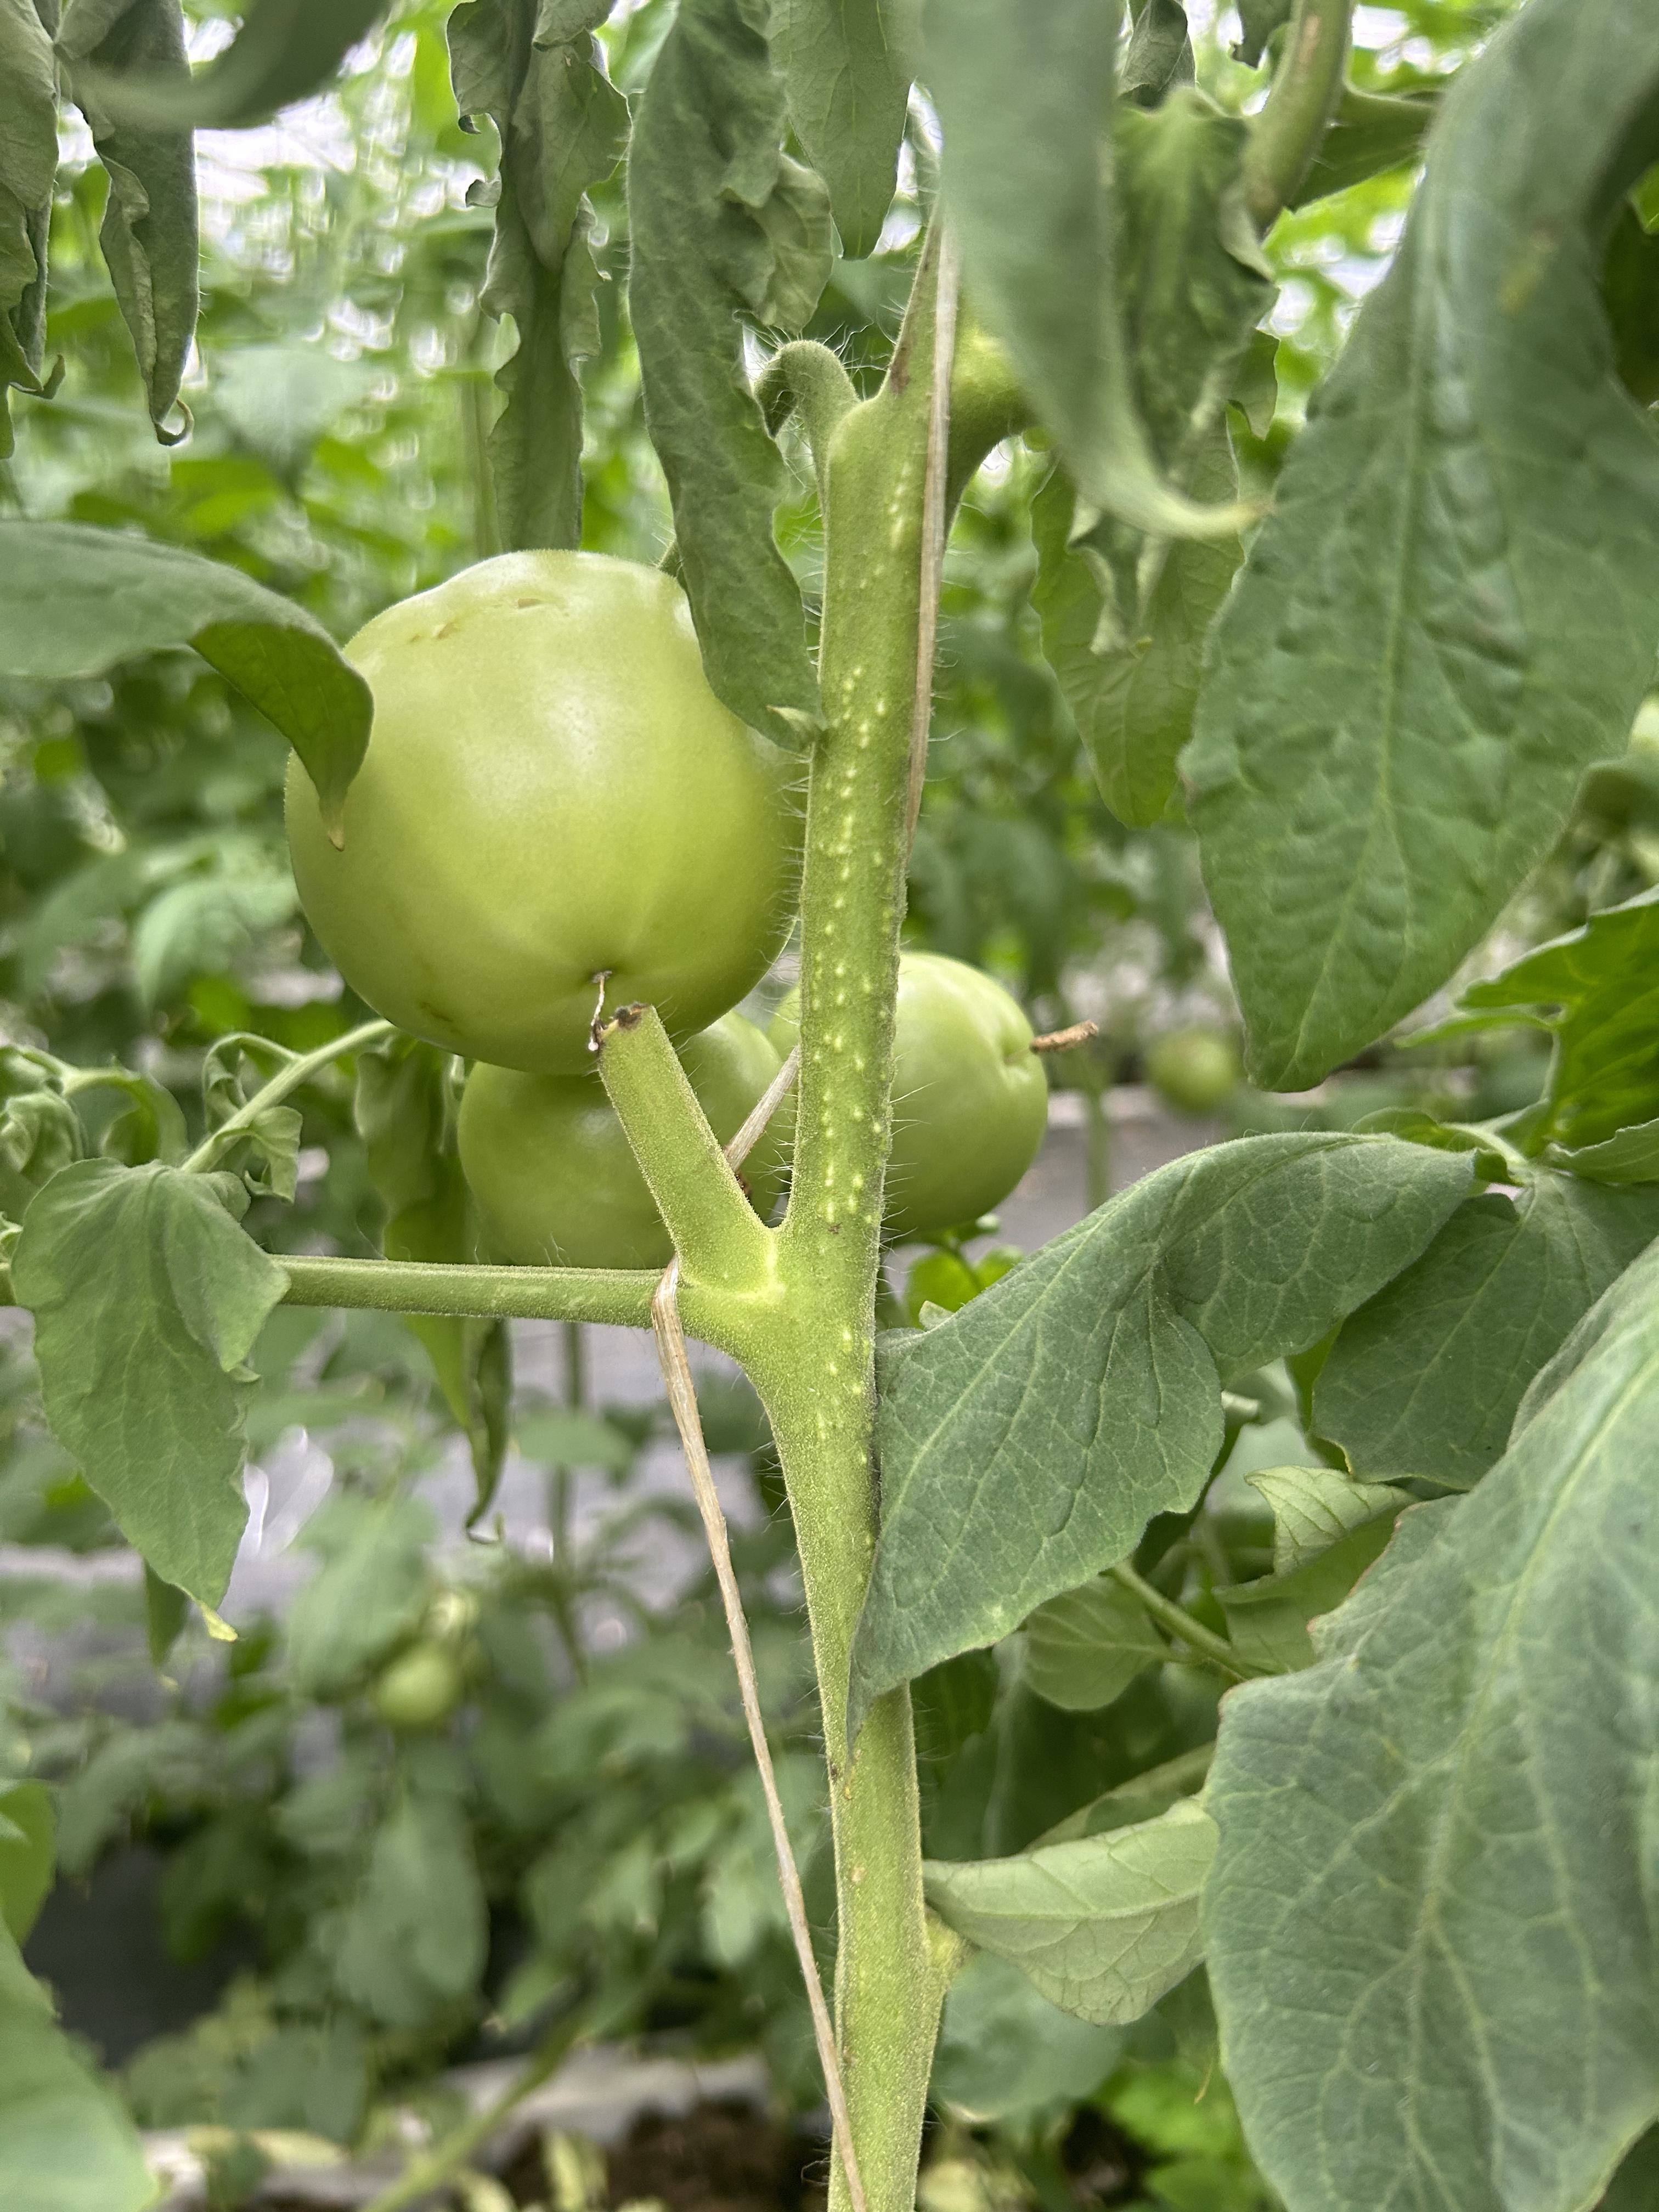
Disease: Wilt